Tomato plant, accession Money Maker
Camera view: vertical (180 deg); turntable rotation: 300 degrees
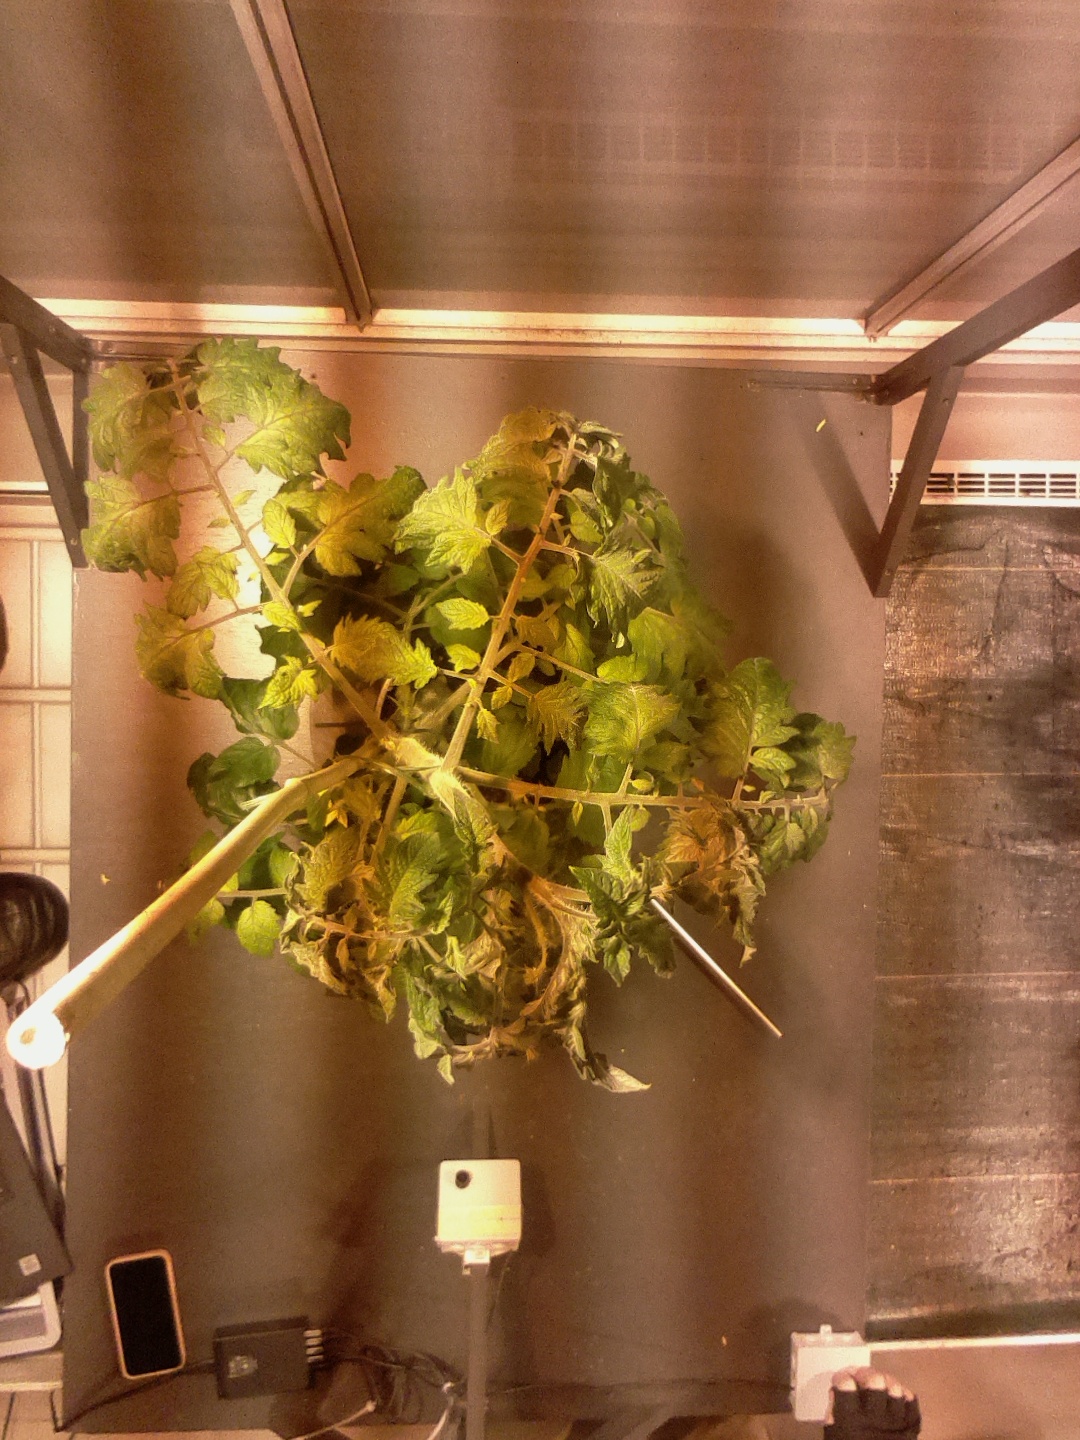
BBCH growth stage 69: End of flowering, 90%-100% of flowers open, more petals falling